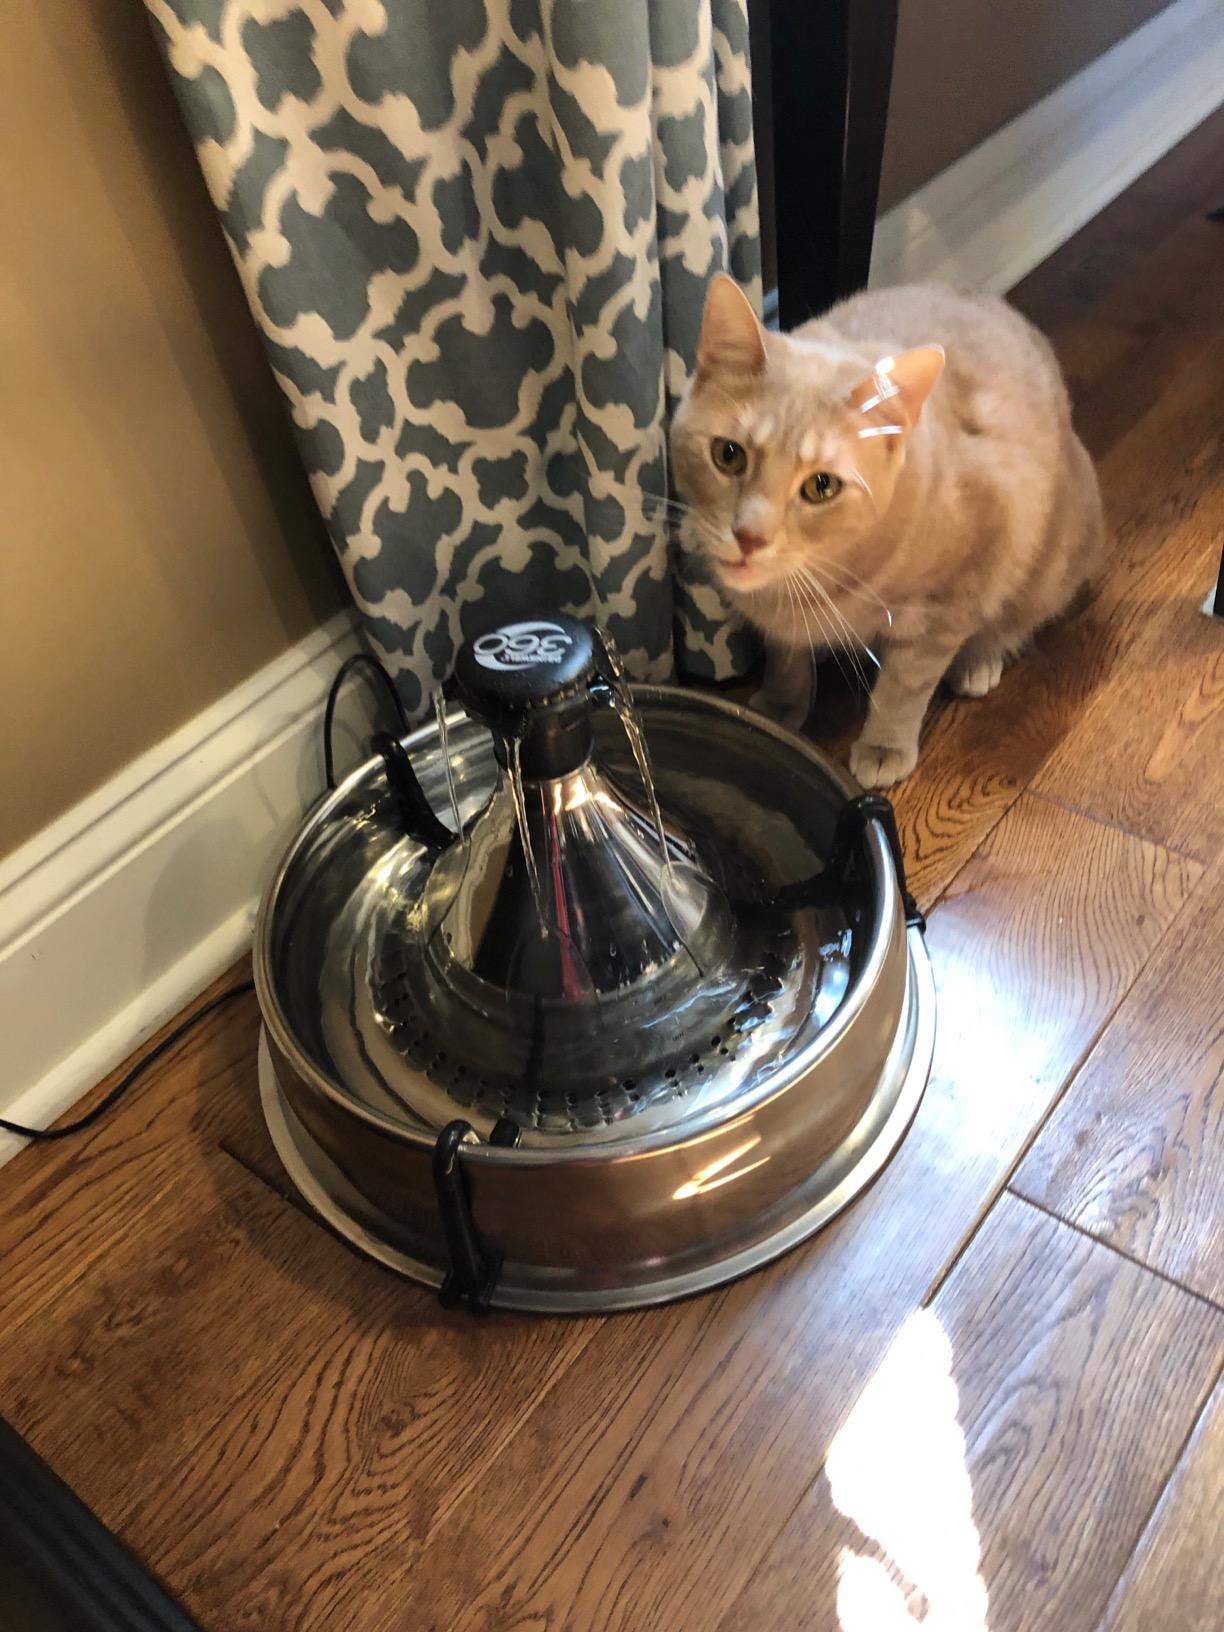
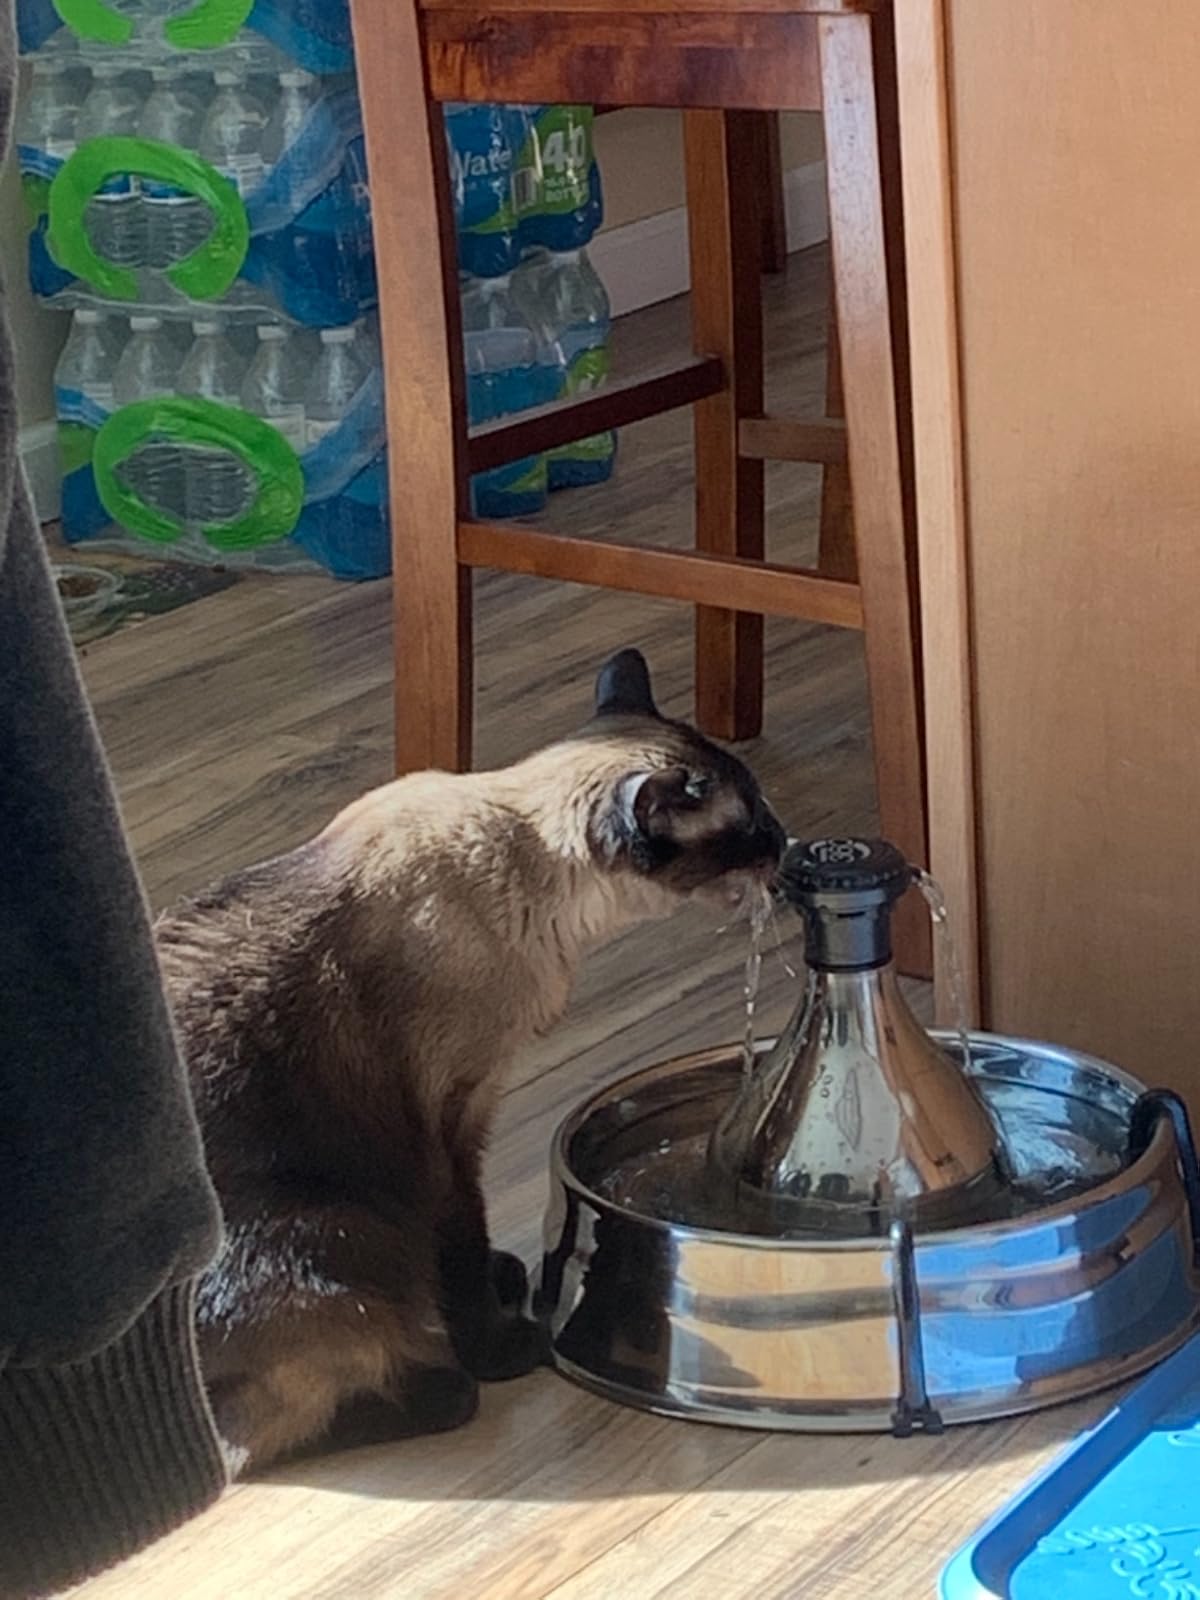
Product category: items_bowl
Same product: yes